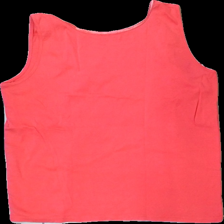
View: back
Type: Tank top
Category: Ladies
Brand: Signature
Colors: Pink
Material: 100% cotton
Cut: Regular
Season: All
Smell: Major
Price range: <50
Recommended usage: Reuse
Comment: Major detergent smell